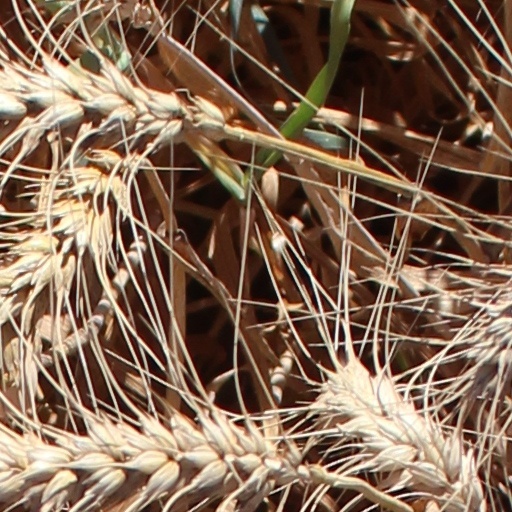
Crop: wheat